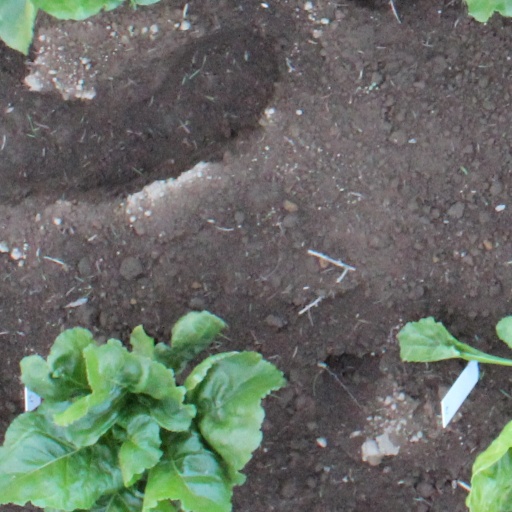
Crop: sugar beet